Apnapan

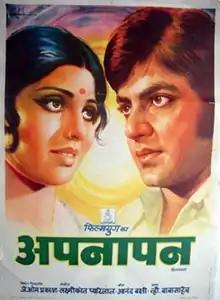
Theatrical release poster

Apnapan ( "Kinship") is a 1977 Indian Hindi-language drama film, produced and directed by J. Om Prakash under the FILMYUG Pvt. Ltd. banner. It stars Sanjeev Kumar, Jeetendra, Reena Roy and Sulakshana Pandit, and has music composed by Laxmikant Pyarelal. The film is recorded as a "Super Hit" at the box office. This film was remade in Telugu as "Illalu" (1981).